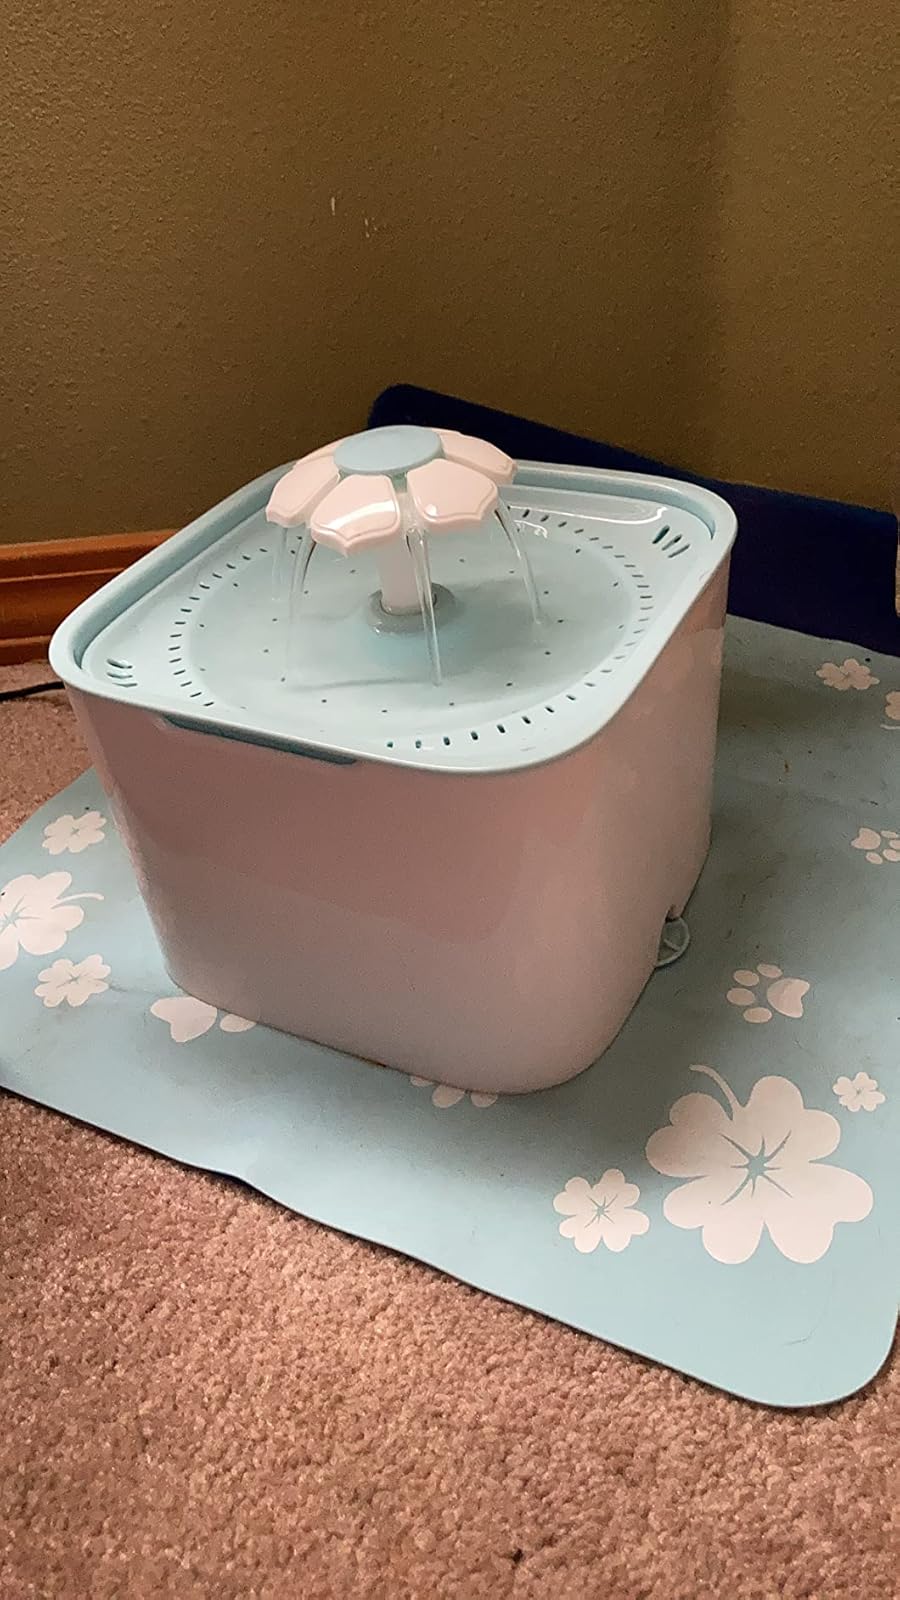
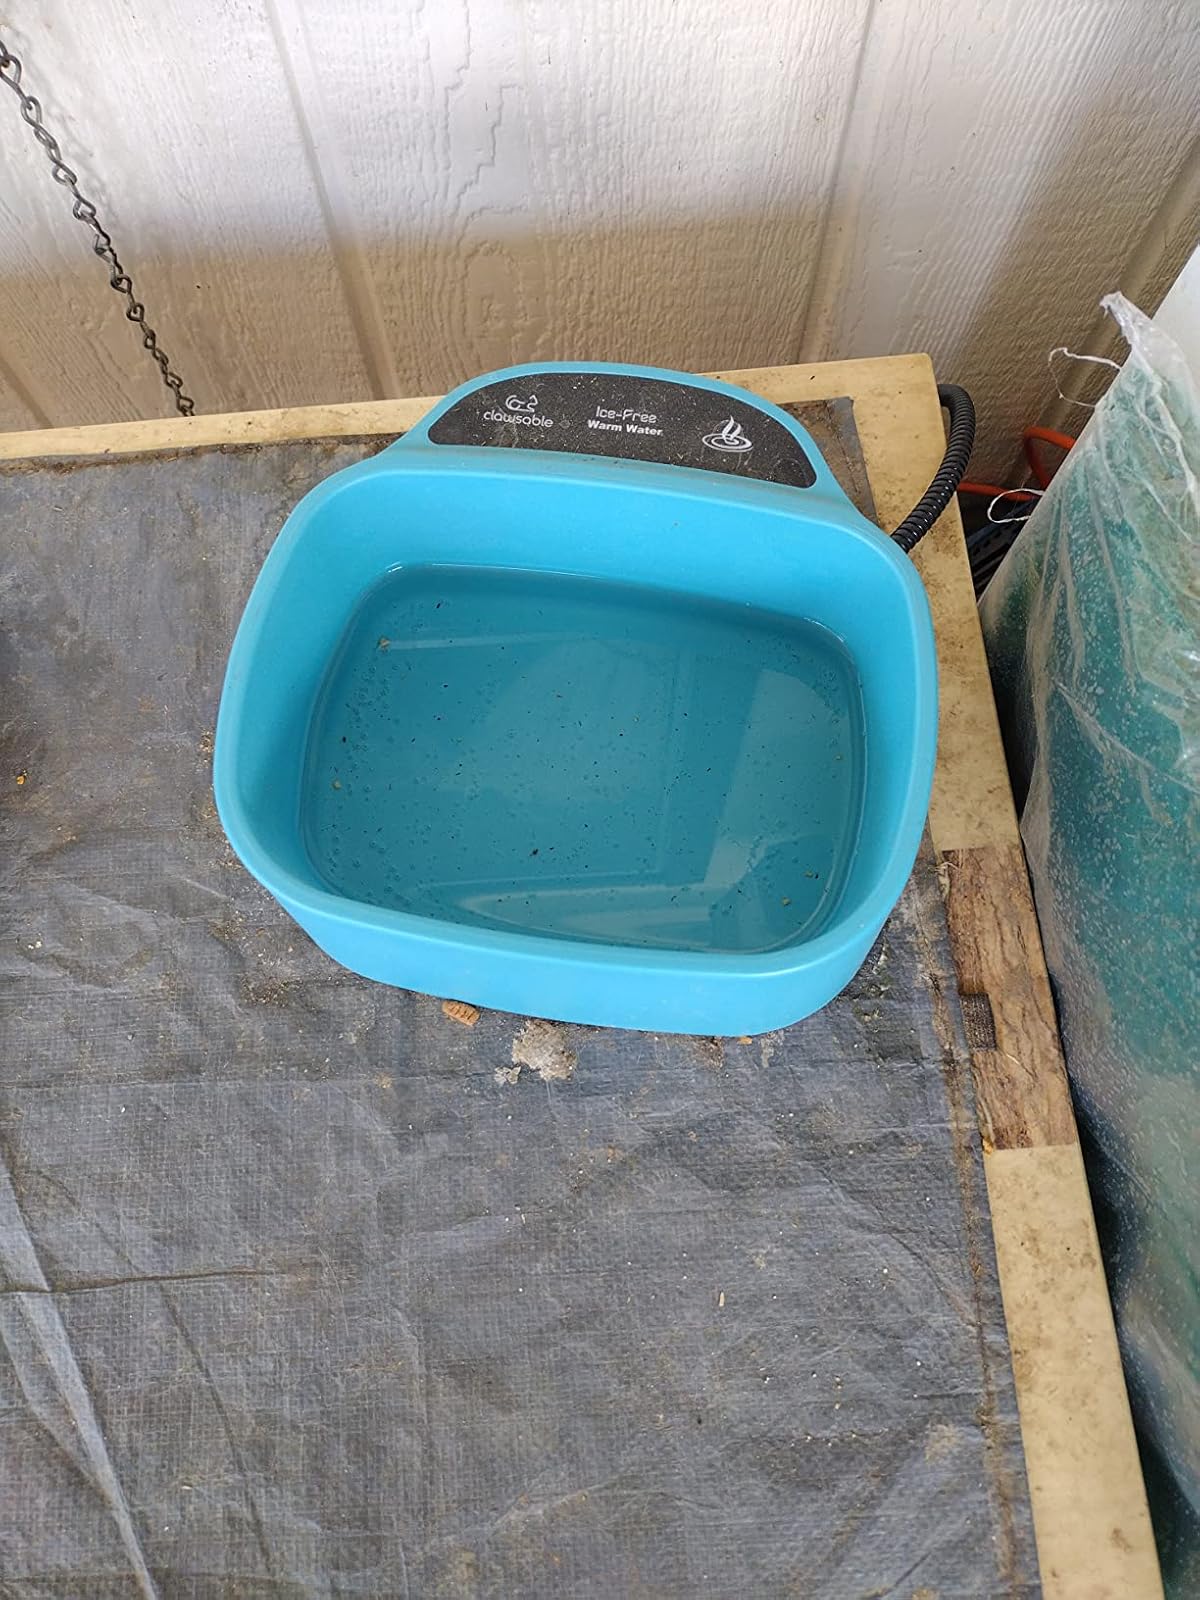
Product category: items_bowl
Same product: no